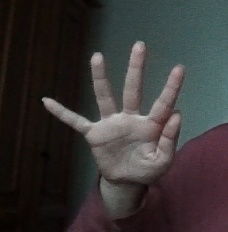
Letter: sheen